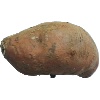
Label: potato_sweet